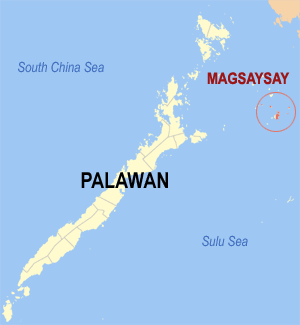
Magsaysay est une ville de 5ᵉ classe de la province de Palawan aux Philippines. Selon le recensement de 2015 elle compte 12 196 habitants.